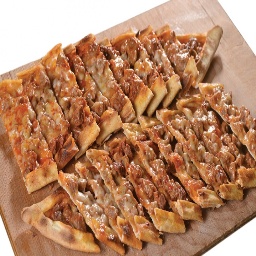
Label: minced_meat_pita